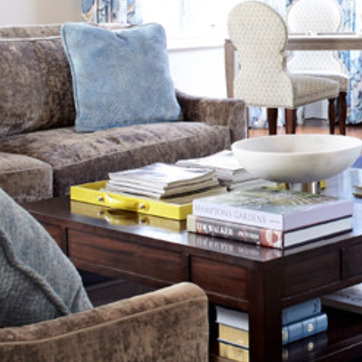
Material: paper